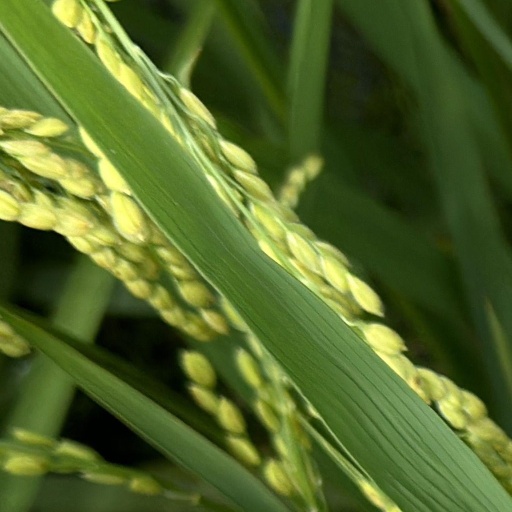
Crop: rice